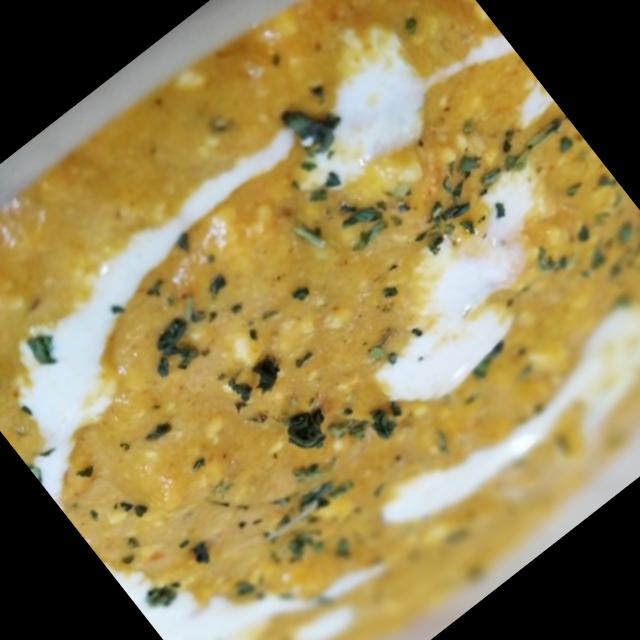
Dish: shahi_paneer